Gaius Sentius Saturninus (consul 19 BC)

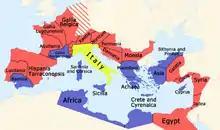
The Roman Empire under Augustus

From 9 BC – 7 BC Saturninus served as "Legatus Augusti pro praetore" (imperial governor) of the Roman province of Syria. During his time as governor of Syria, he was caught up in the intrigues of the Herodian family. Following instructions from Augustus, he convened a council at Berytus to rule on accusations of treason made by Herod the Great against his sons Aristobulus and Alexander. Saturninus suggested a ruling of mercy, supported by his staff which included Saturninus' three sons, who were his legates. However, the procurator, the chief financial officer of the province, along with the majority of the council, voted against Herod's sons, resulting in their condemnation and execution.